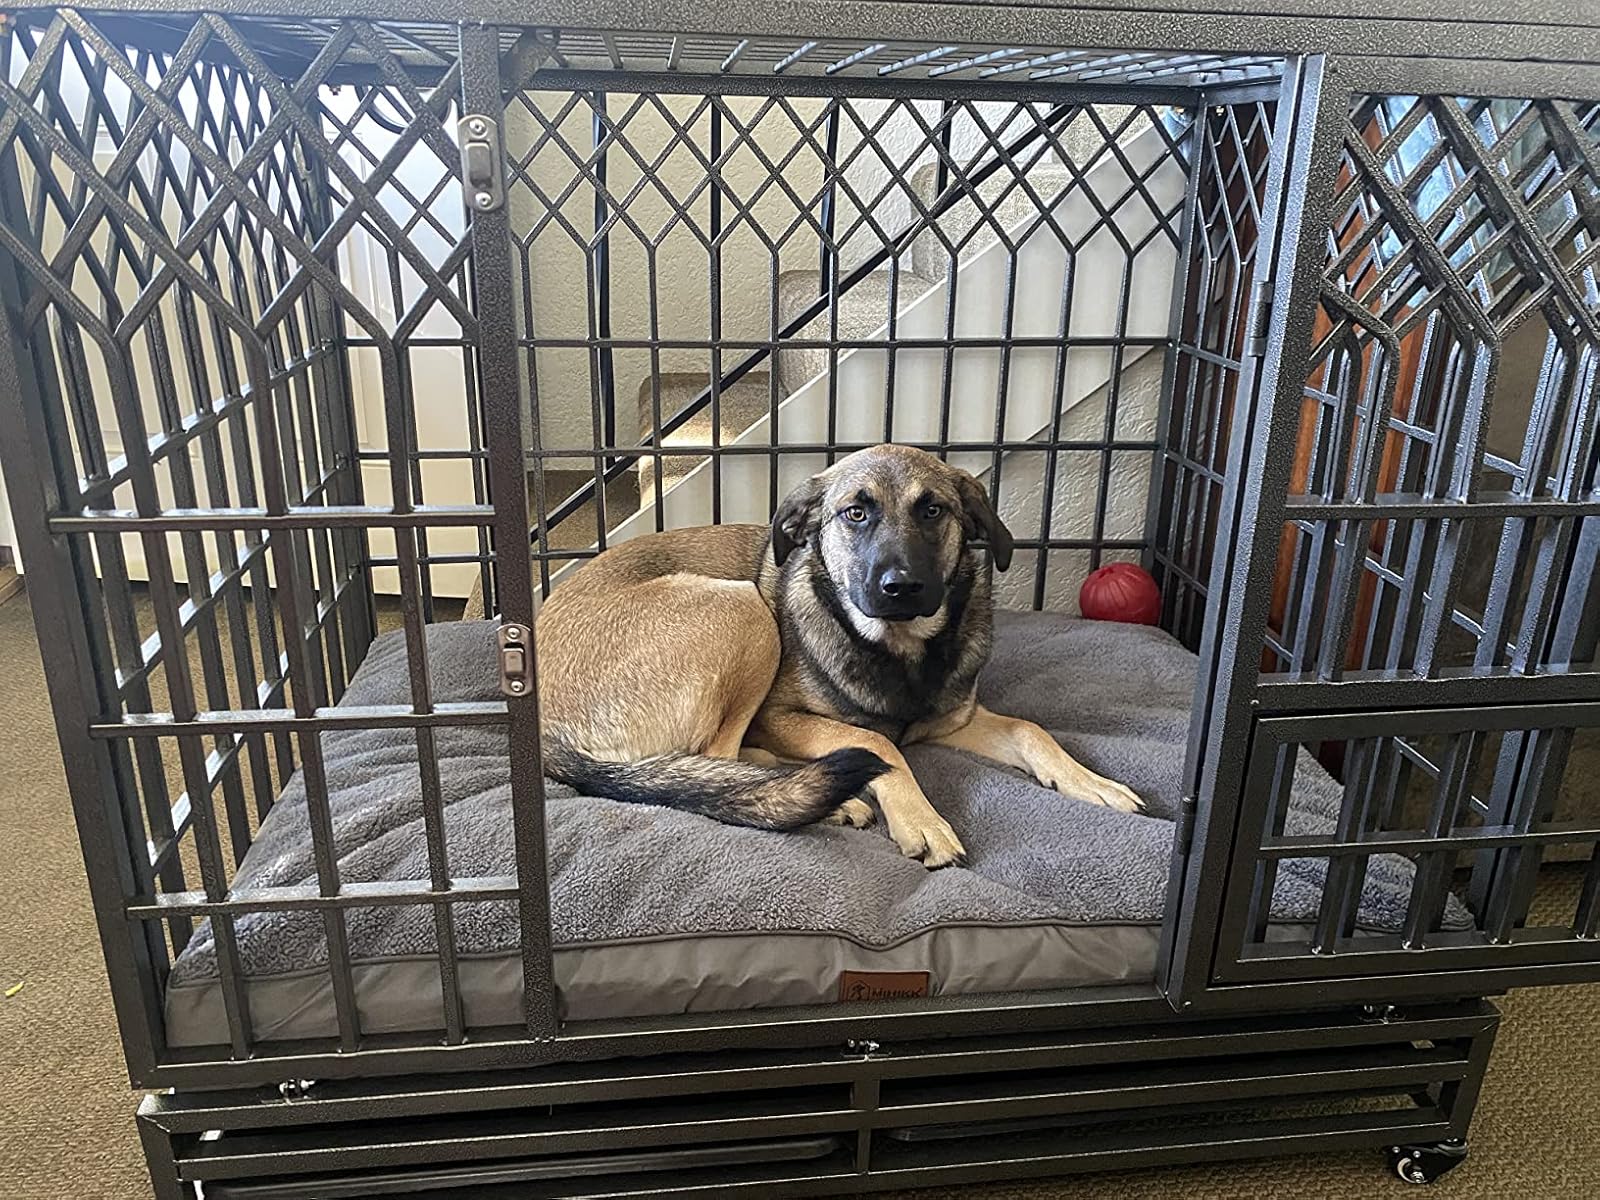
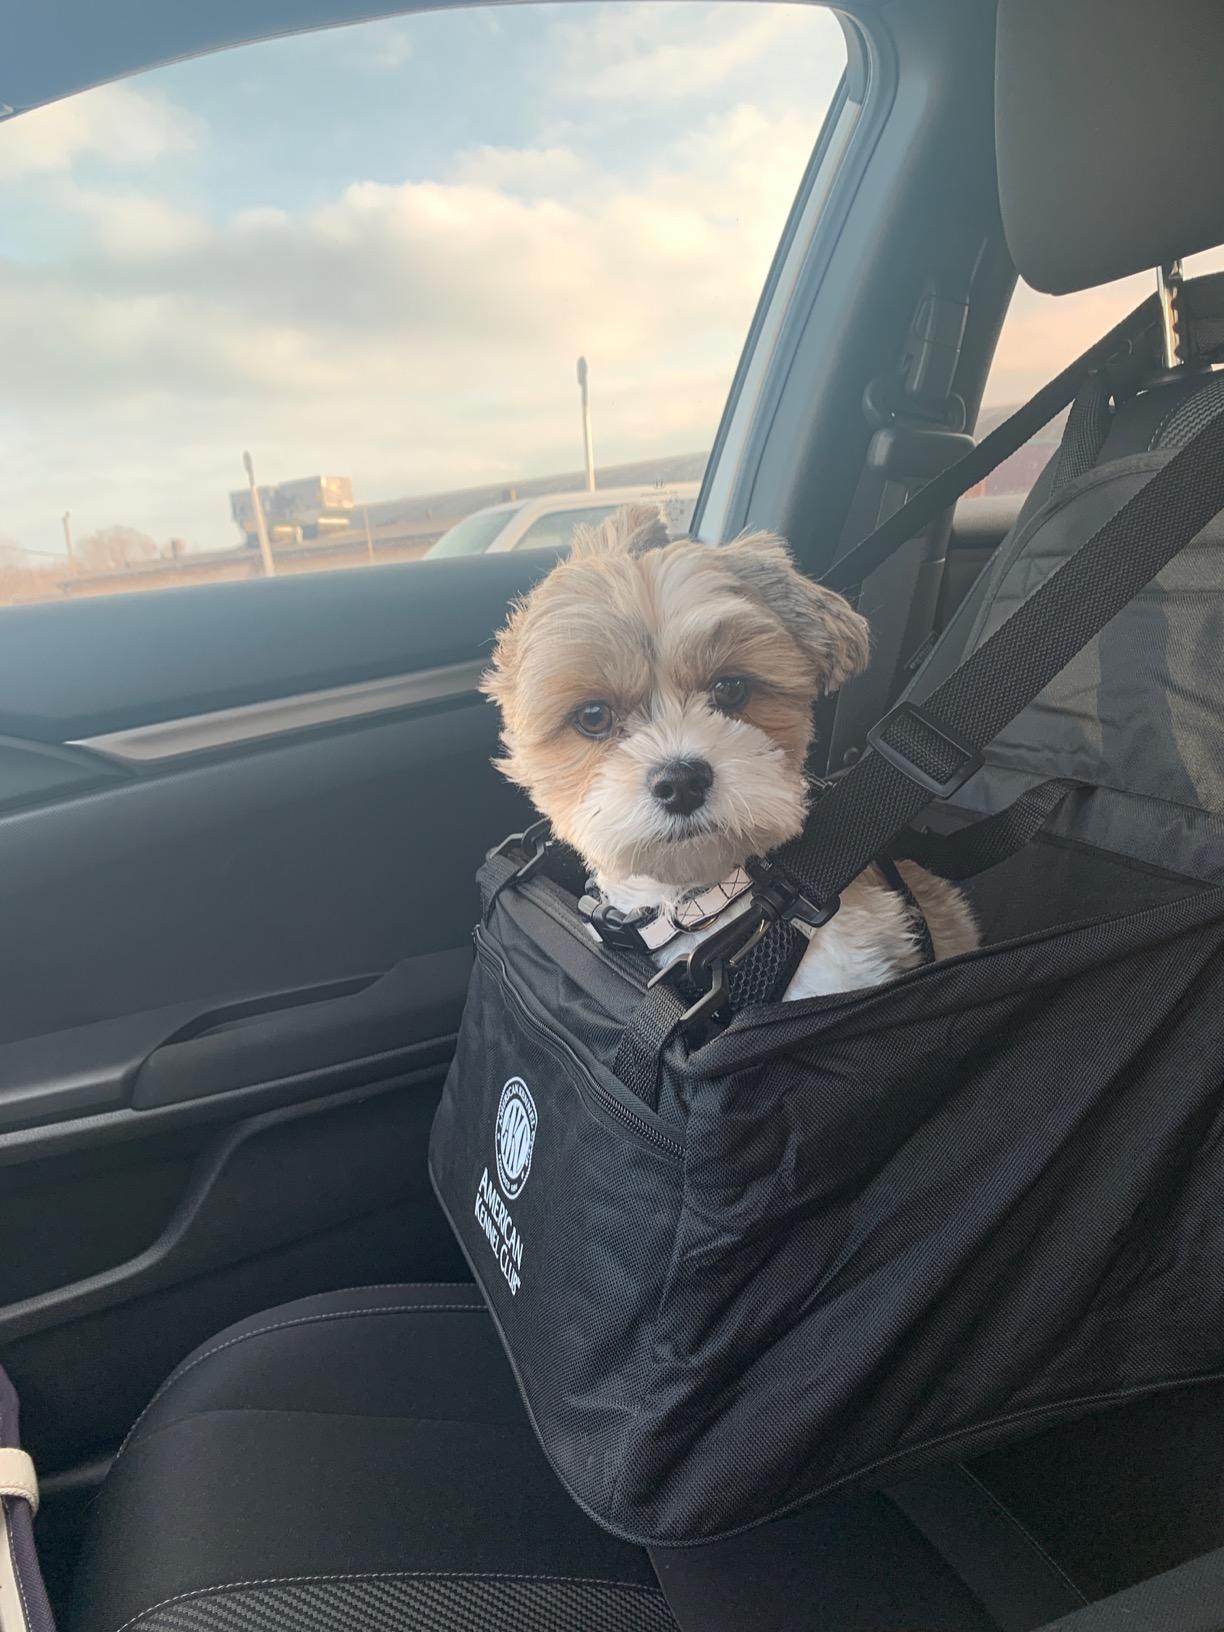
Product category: items_kennel
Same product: no